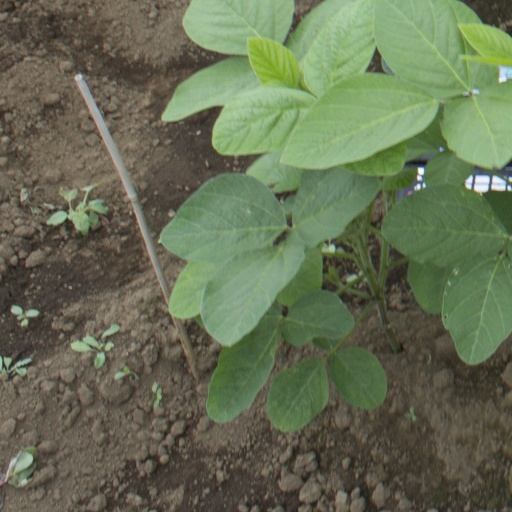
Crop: soybean